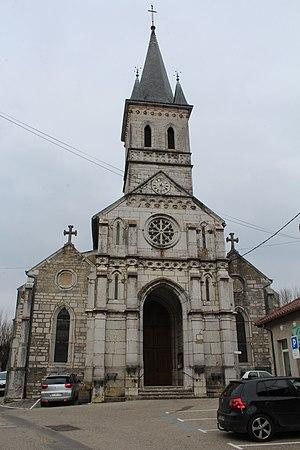
Église Saint-Laurent de Saint-Martin-du-Mont, Ain.
Saint-Martin-du-Mont est une commune française, située dans le département de l'Ain en région Auvergne-Rhône-Alpes.